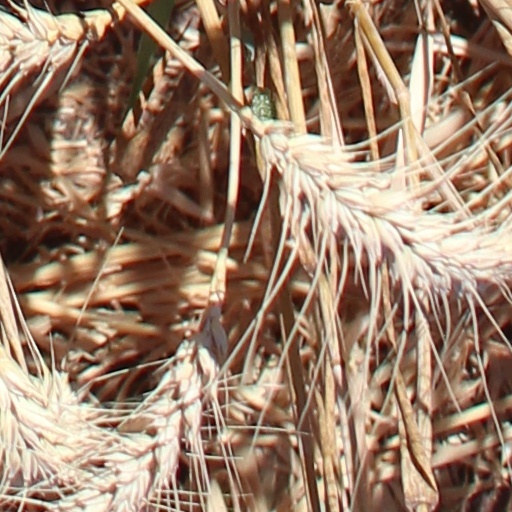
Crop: wheat